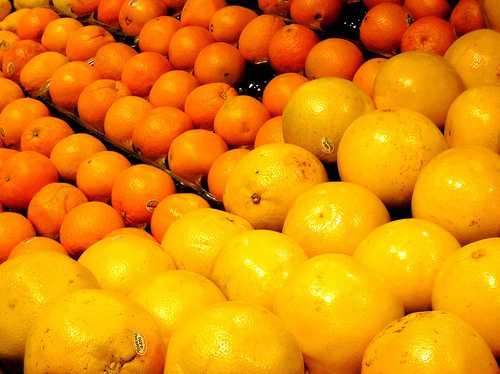
Label: Orange